Joanna Baillie

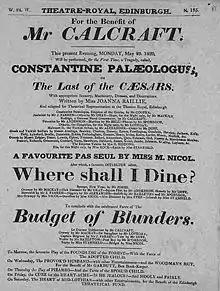
Playbill for Joanna Baillie's "The Last of the Caesars; or, Constantine Palaeologus" at the Theatre Royal Edinburgh, 29 May 1820

Initially, Baillie was reluctant to publish her works. In a letter to Sir Walter Scott, she wrote, "Were it not that my Brother has expressed a strong wish that I should publish a small vol: of poetry, I should have very little pleasure in the thought." This shyness is in keeping with her humble, contented disposition. She did not seek acclaim for her poems, but simply wrote them for enjoyment. Ironically, they have become better known than her plays.